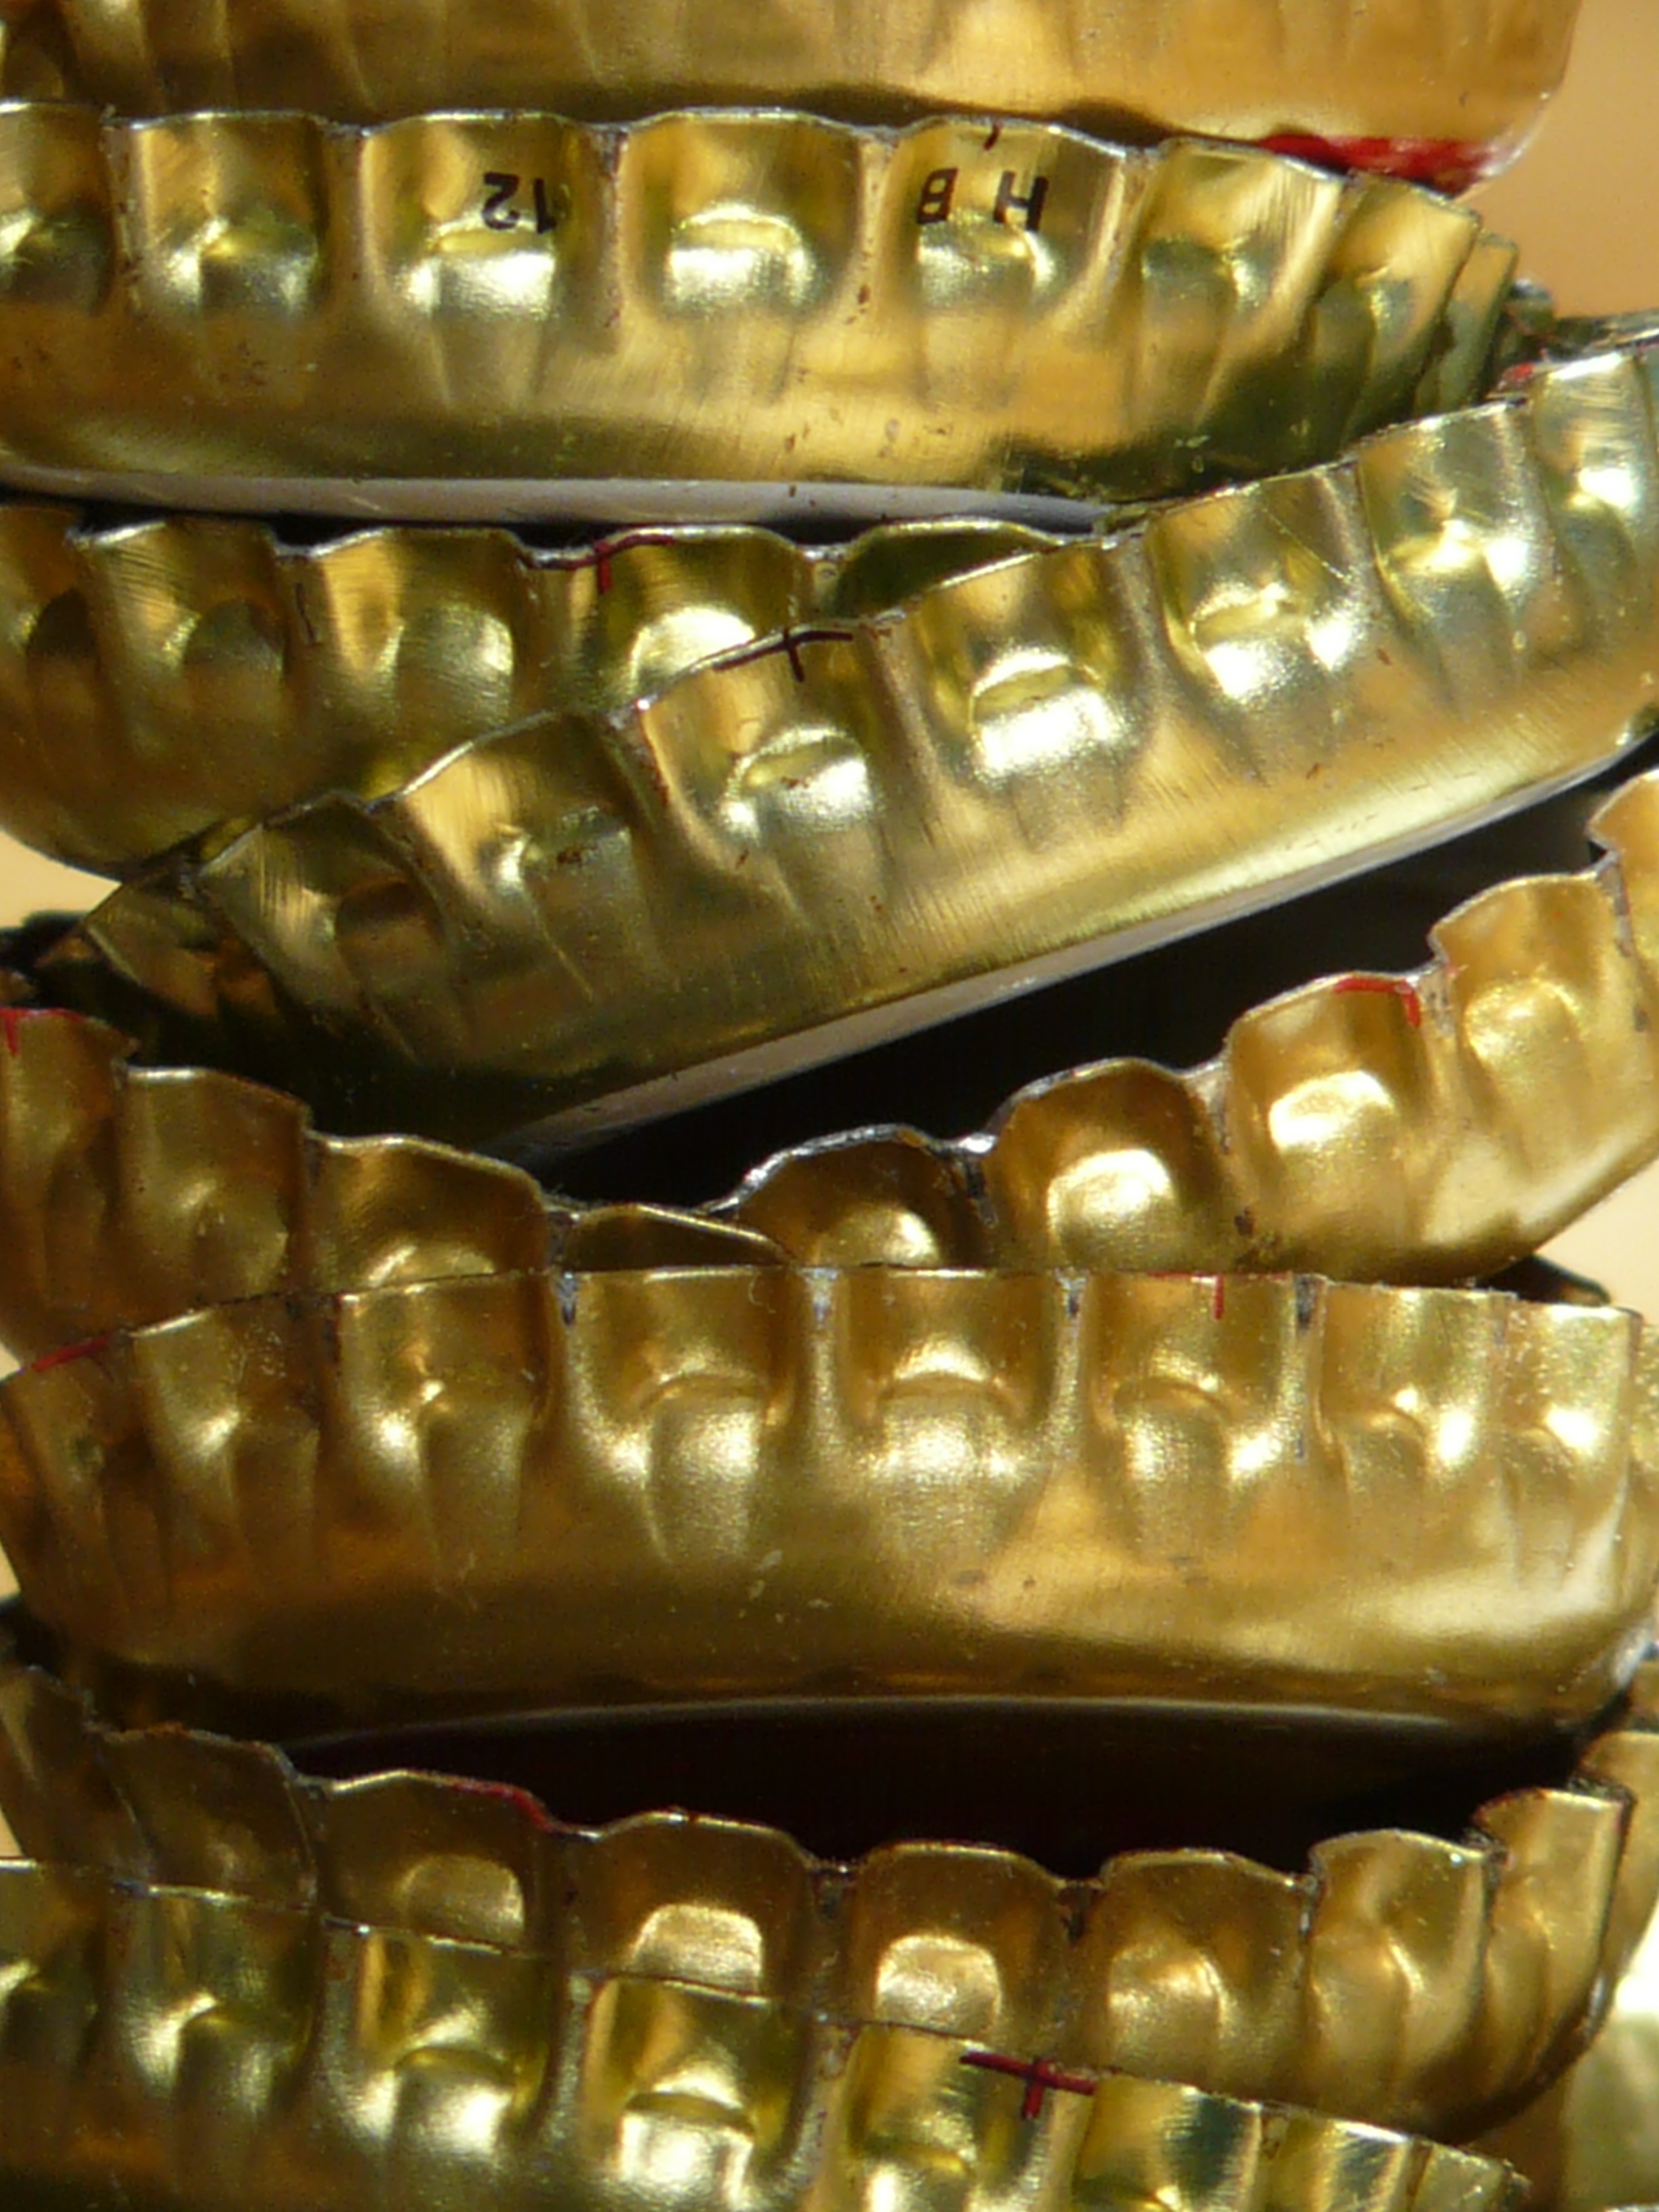
food, golden, metal, bottle, material, sparkle, sheet, gold, bottle caps, closure, crown shaped, sheet metal piece